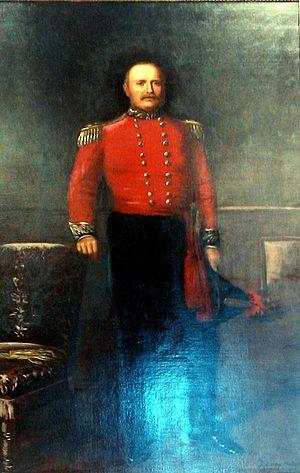
John Allan Rolls, 1ᵉʳ baron Llangattock, né le 19 février 1837 et mort le 24 septembre 1912, est un homme politique britannique. Il est le père de Charles Rolls, le co-fondateur de l'entreprise Rolls-Royce.